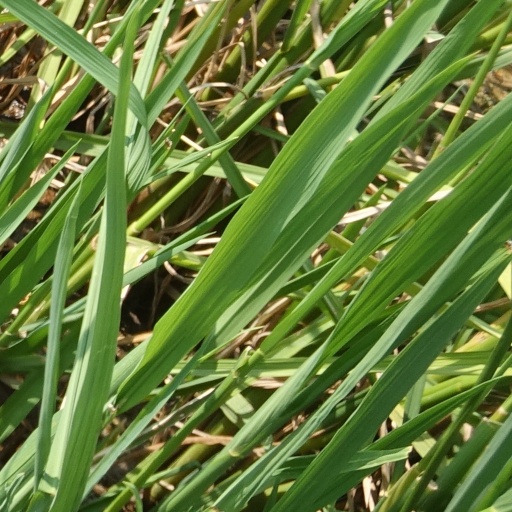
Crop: rice